Justice League: Throne of Atlantis

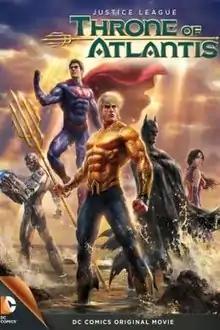
Home video release cover art

Justice League: Throne of Atlantis is a 2015 American direct-to-video animated superhero film featuring the DC Comics superhero team the Justice League, which is the 22nd film of the DC Universe Animated Original Movies and the fourth film in the DC Animated Movie Universe. The film is loosely based on the "Throne of Atlantis" story arc from The New 52 written by Geoff Johns and serves as a standalone sequel to 2014's "". In the film, Arthur Curry, a half-Atlantean prince, discovers his heritage and aids the Justice League in preventing a war between the surface dwellers and the Atlanteans orchestrated by his half-brother Ocean Master. The film was released for download on January 13, 2015 and was released on Blu-ray and DVD formats on January 27.